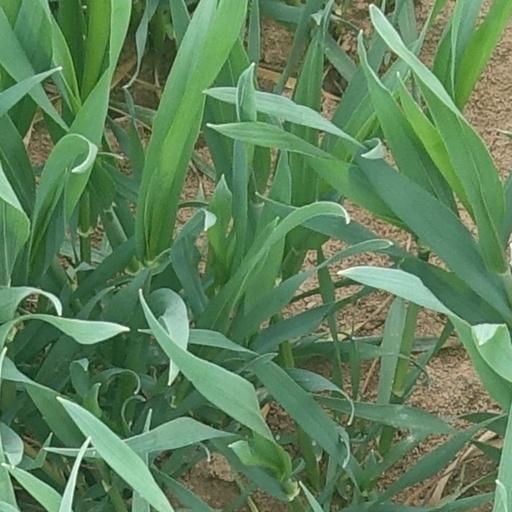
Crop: wheat